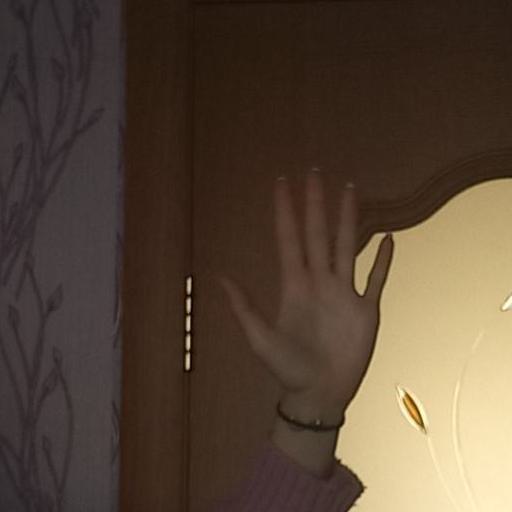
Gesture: palm